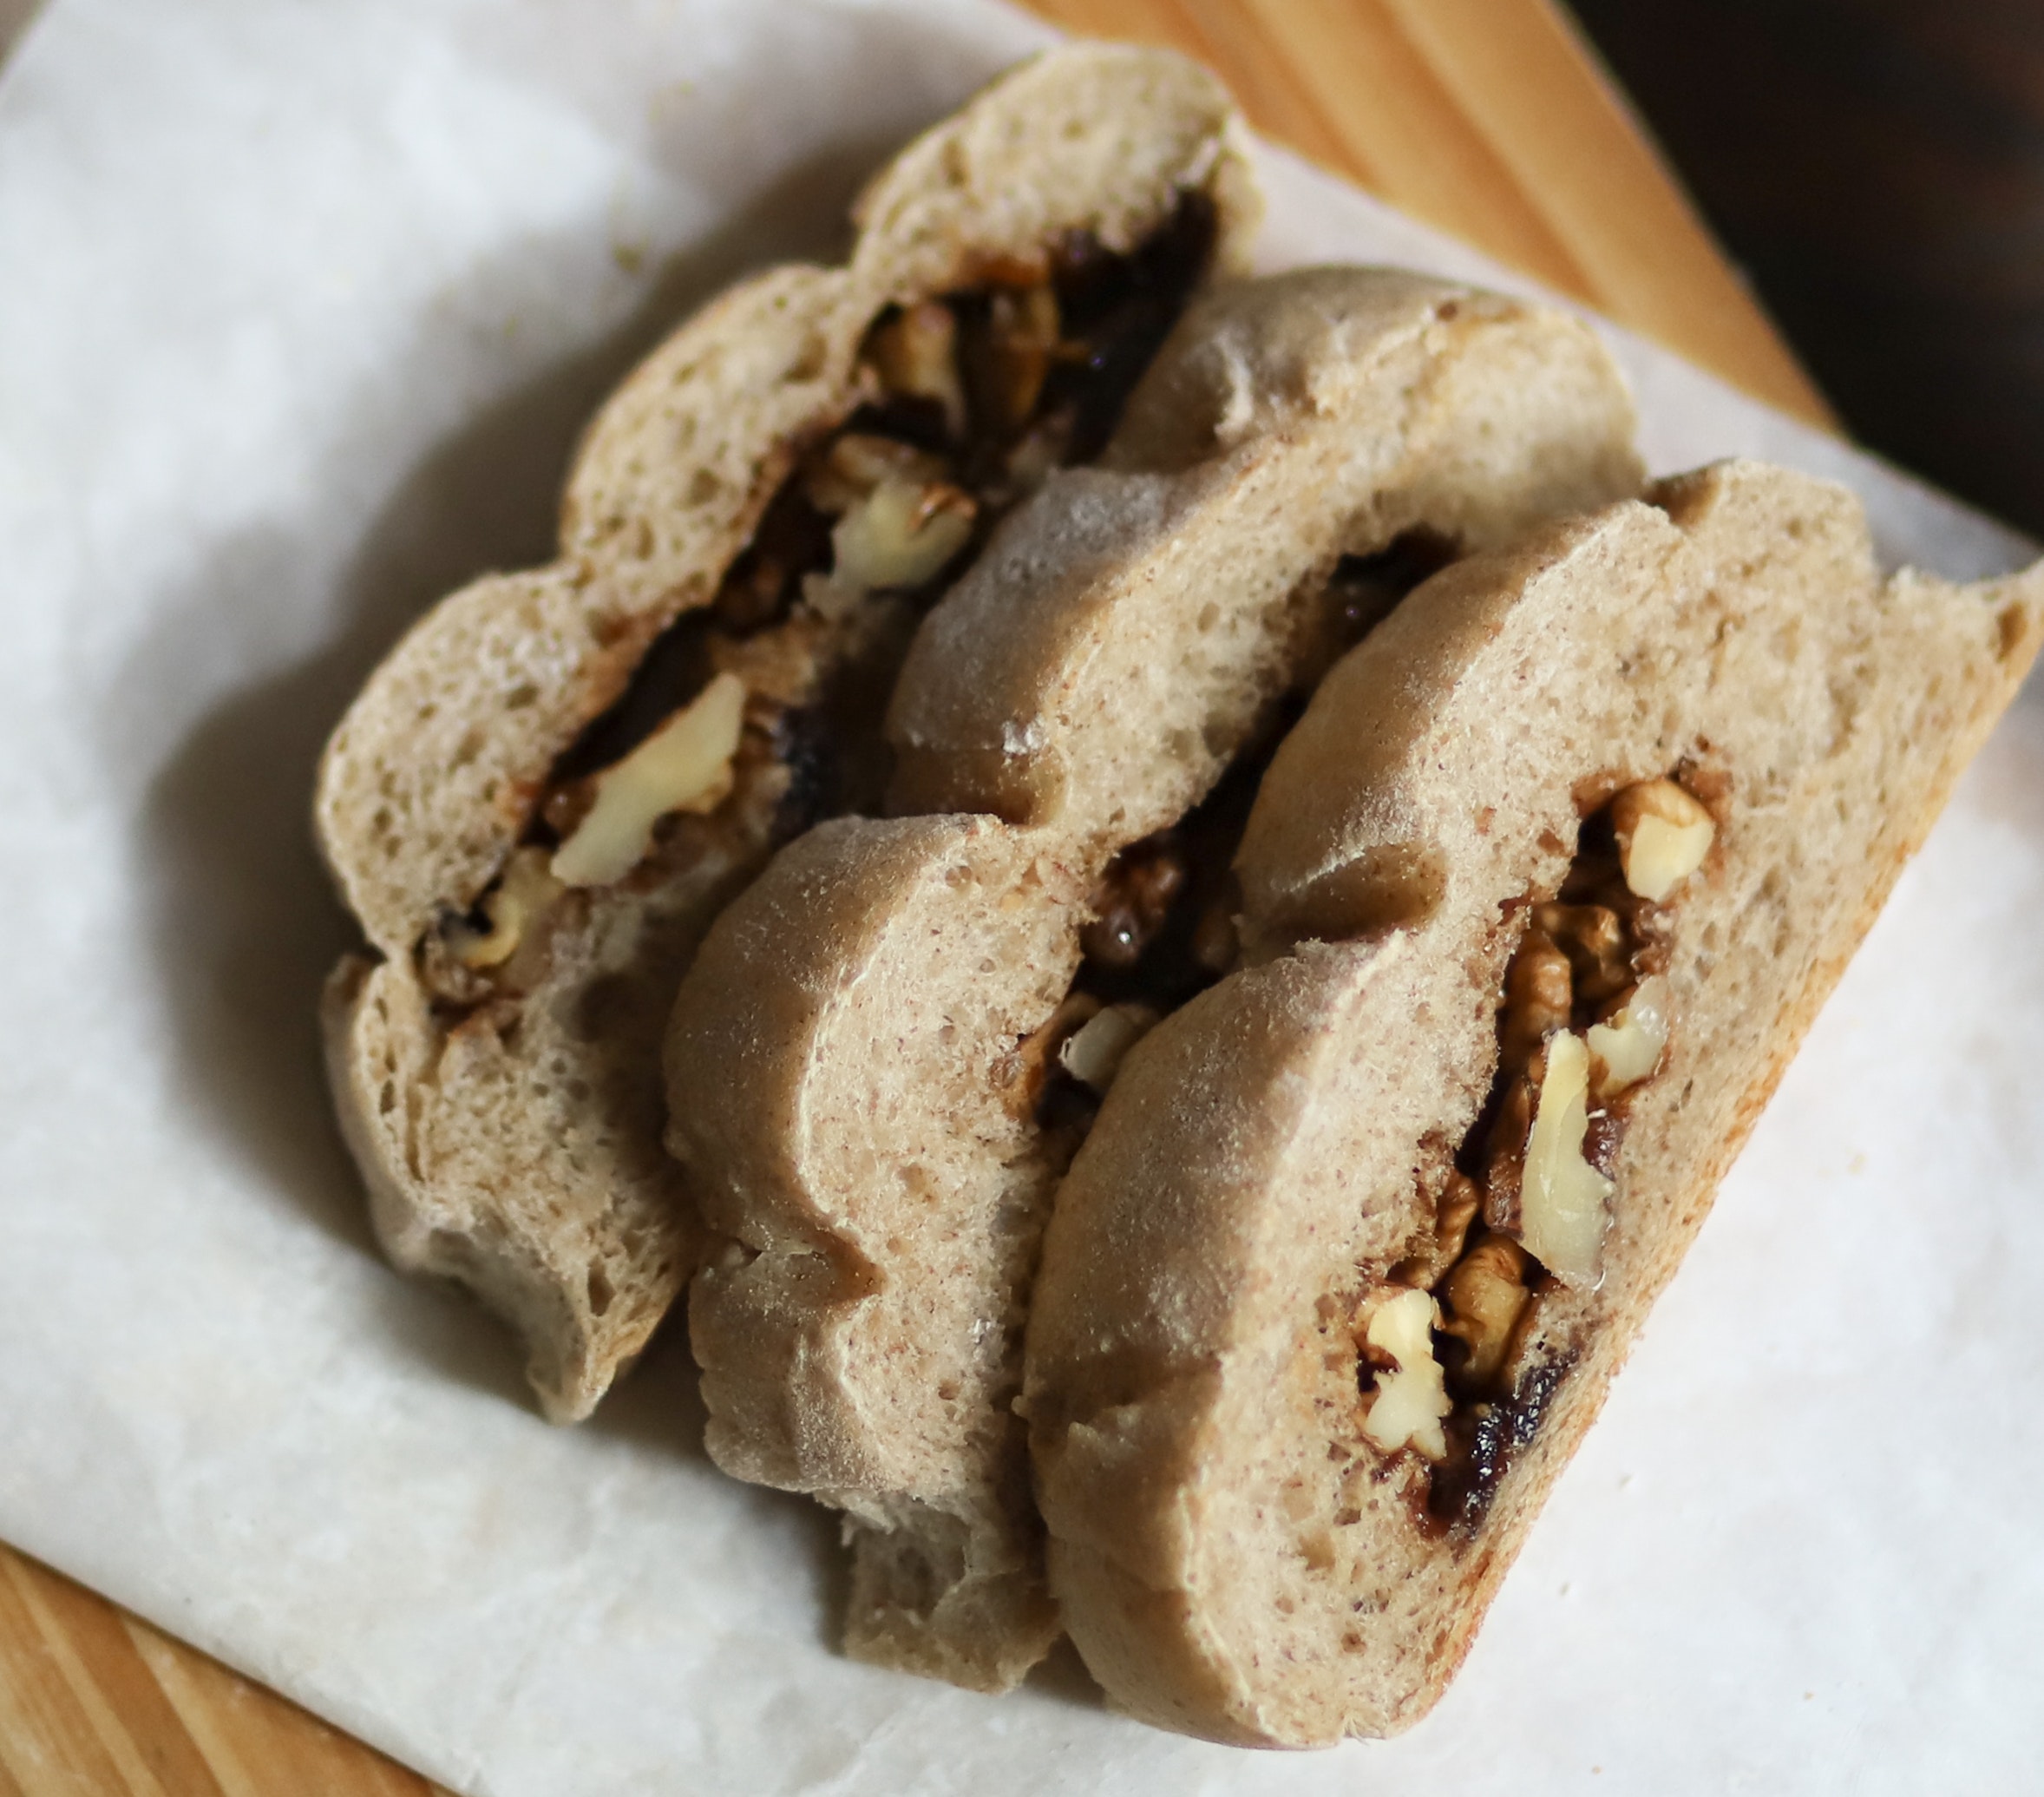
dish, food, cuisine, ingredient, baked goods, dessert, cookie, snack, cookies and crackers, produce, biscotti, finger food, gluten